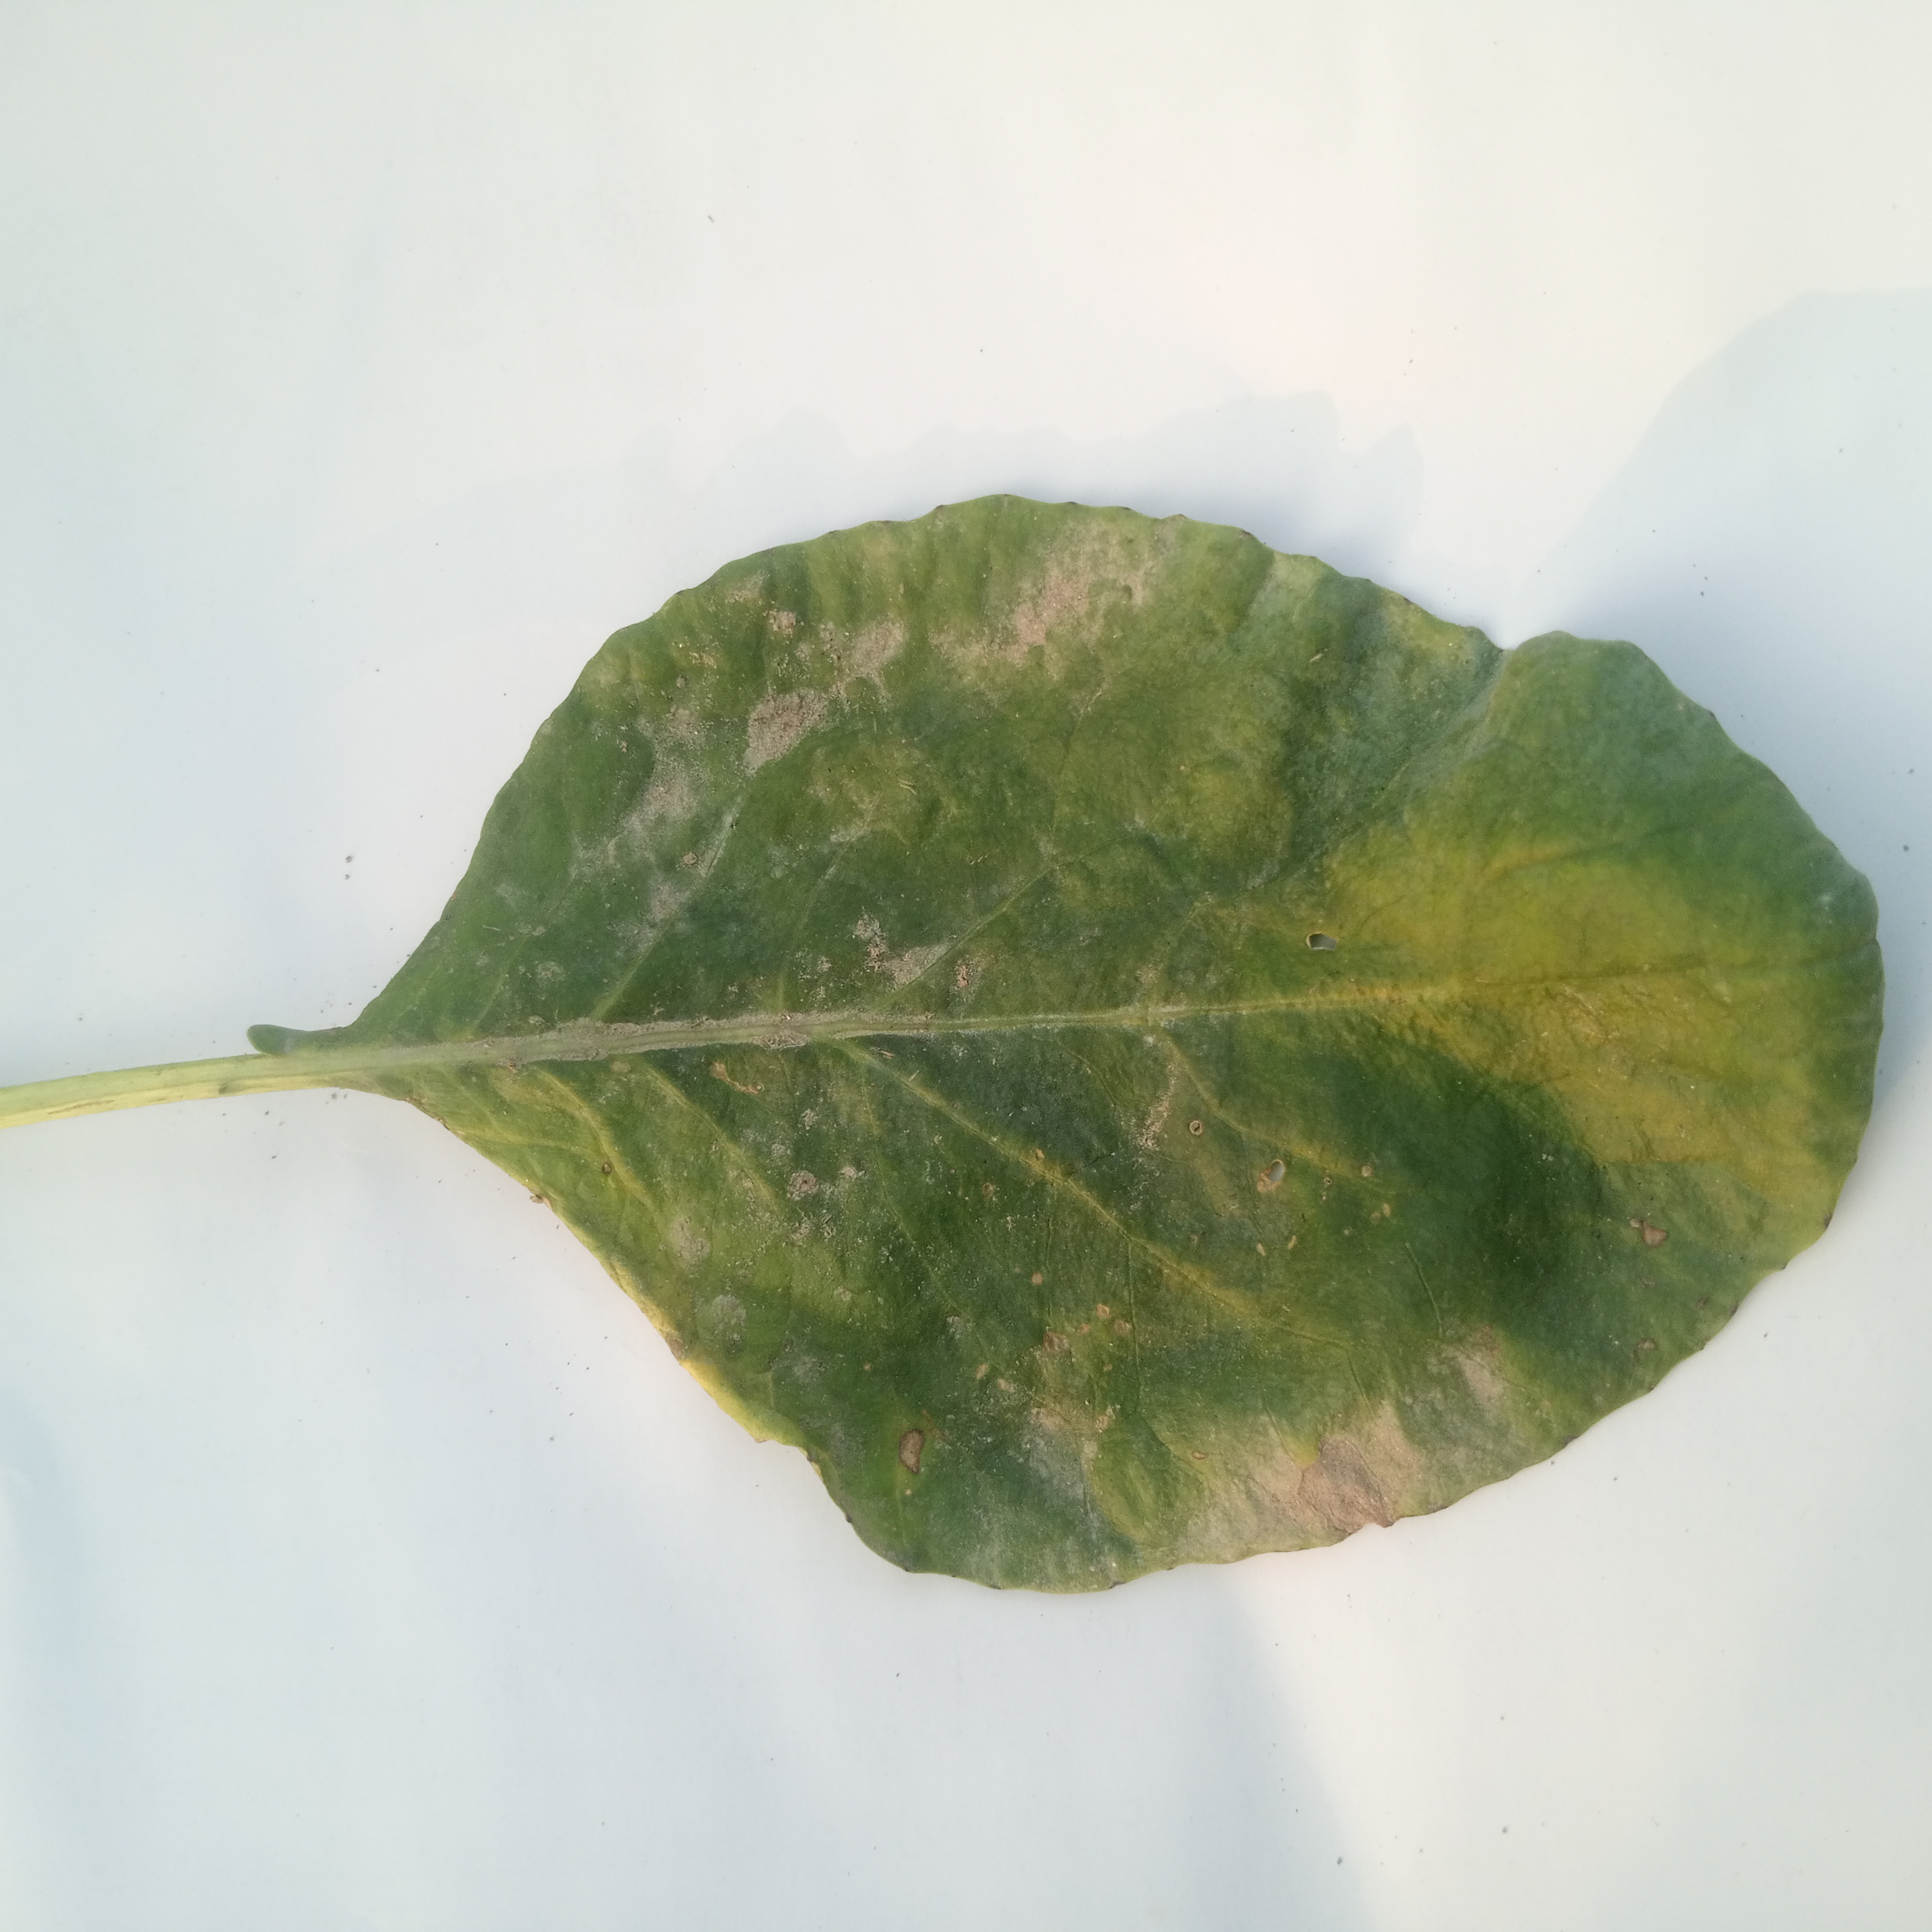
Label: Black Rot